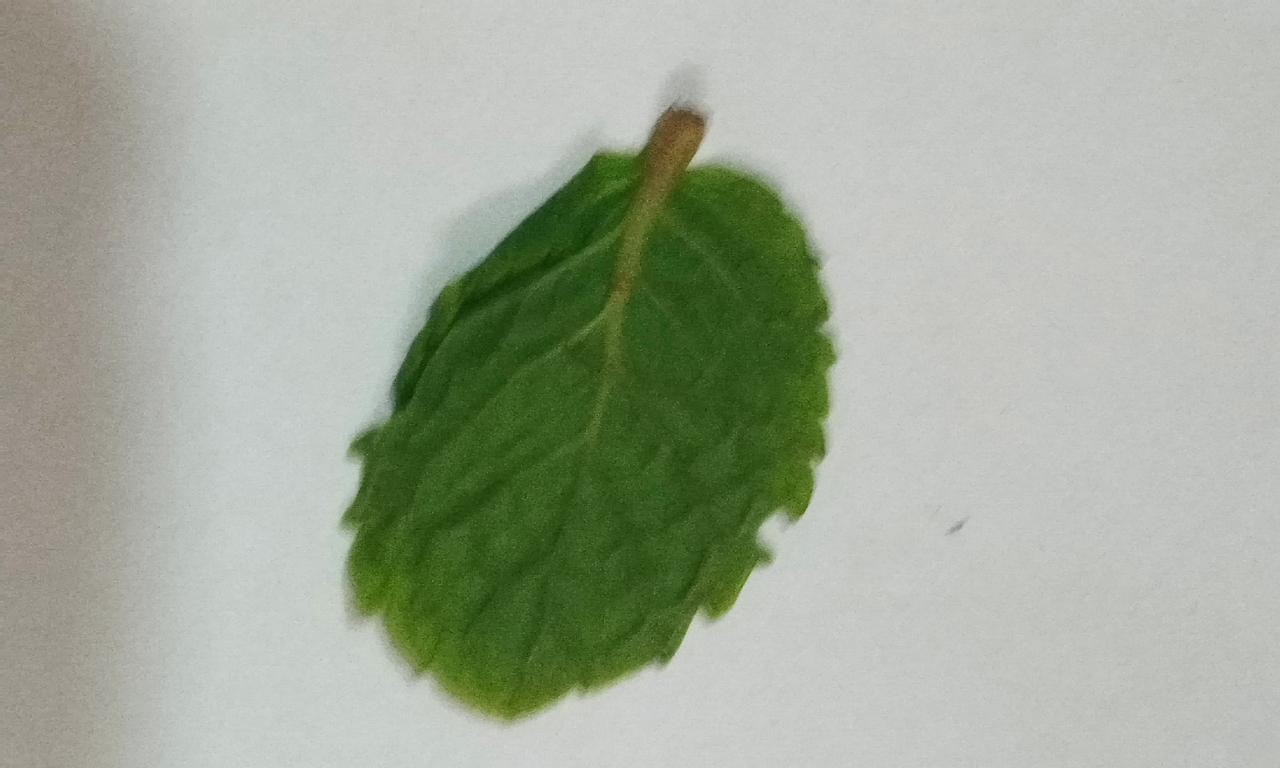
Label: Fresh